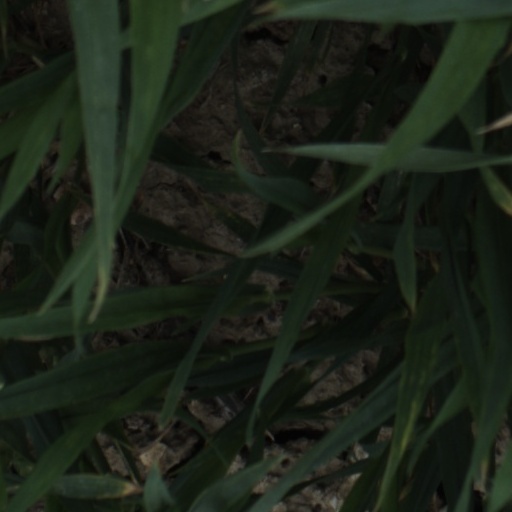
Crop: wheat